Lockheed AH-56 Cheyenne

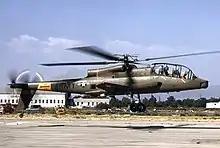
An AH-56 hovering over a helipad

Flight testing began with the first flight of the second AH-56 (s/n 66-8827) in September 1967. During early flight tests, a rotor instability issue was discovered when the aircraft was flying at low altitude in ground effect. As the flight envelope was expanded, this instability and other minor problems were discovered and quickly addressed.